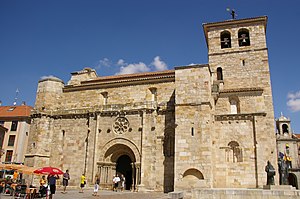
Zamora (provins) / Galleri
Zamora er en provins i den autonome region Castilla y León i det vestlige Spanien. Zamora grænser til Portugal og til de spanske provinser Ourense, León, Valladolid og Salamanca. Der bor 197.221 mennesker i provinsen, hvoraf en tredjedel holder til i hovedstaden Zamora. Det llionske sprog bruges fortsat i de mere tyndtbefolkede områder af provinsen.